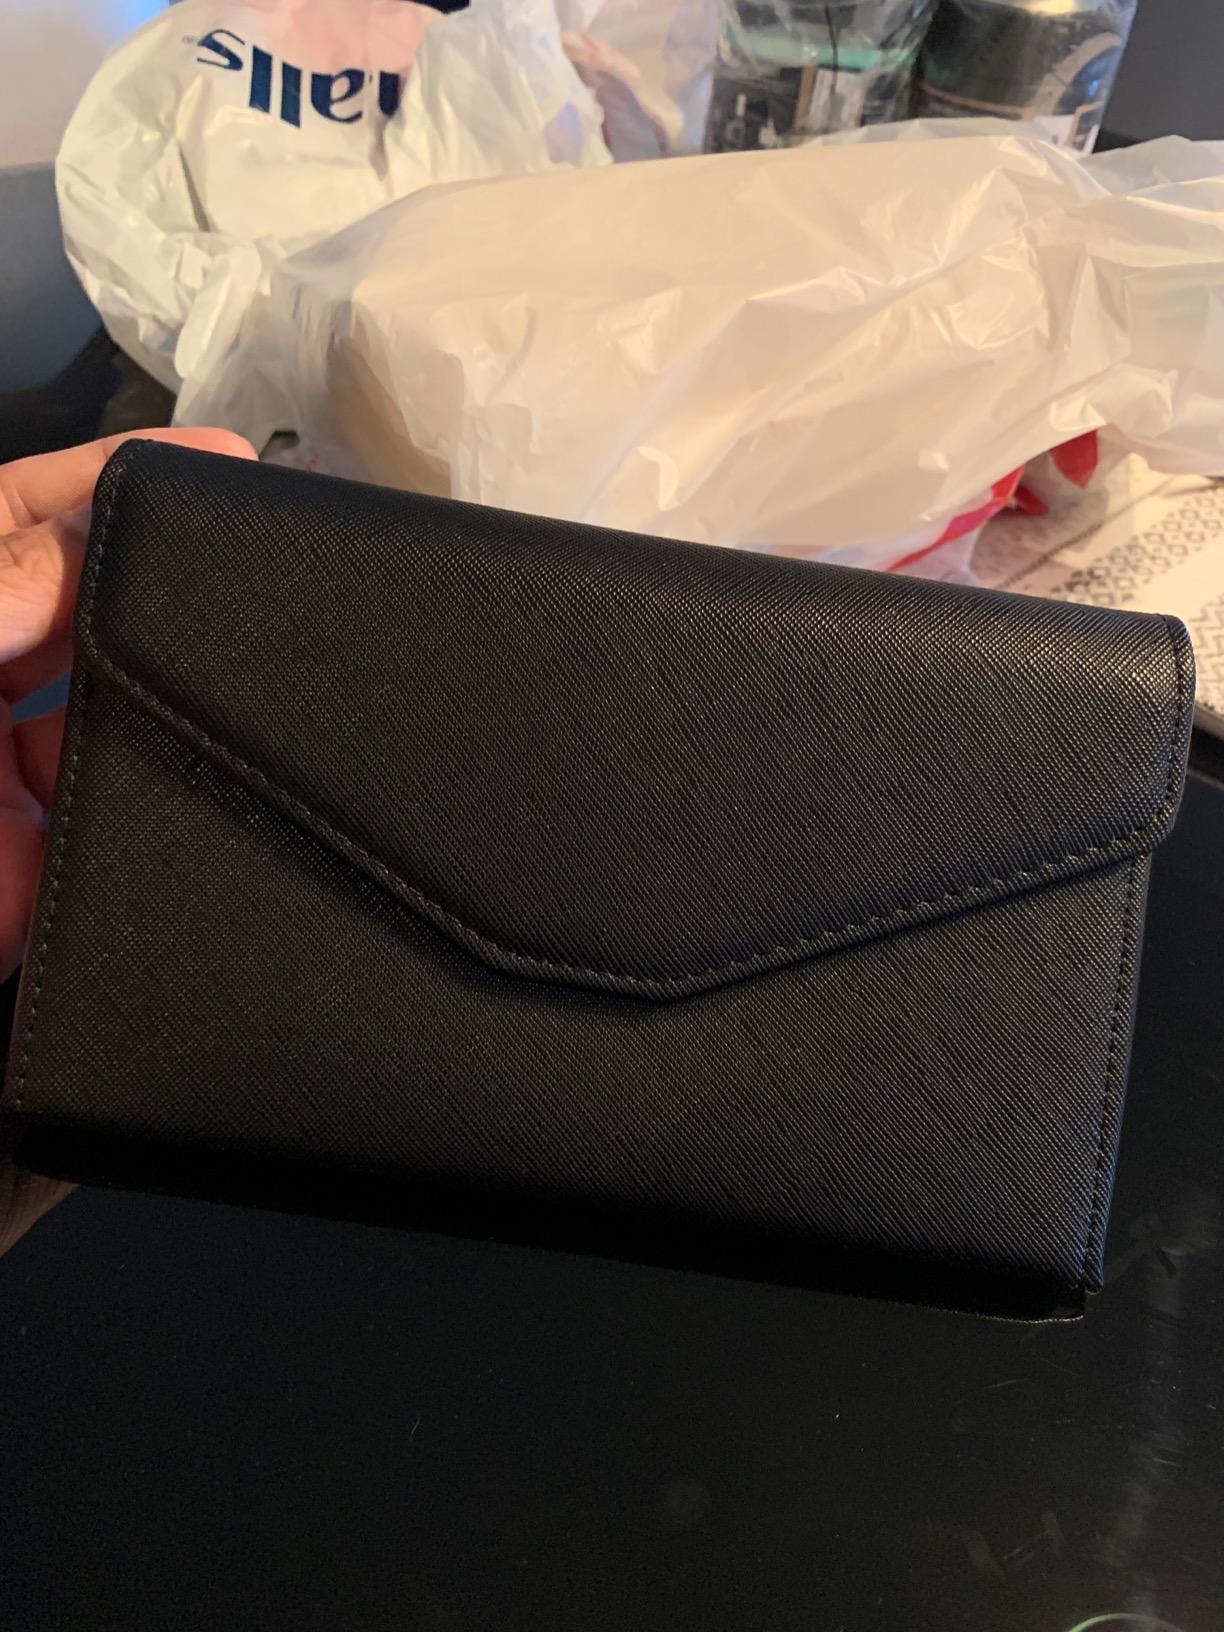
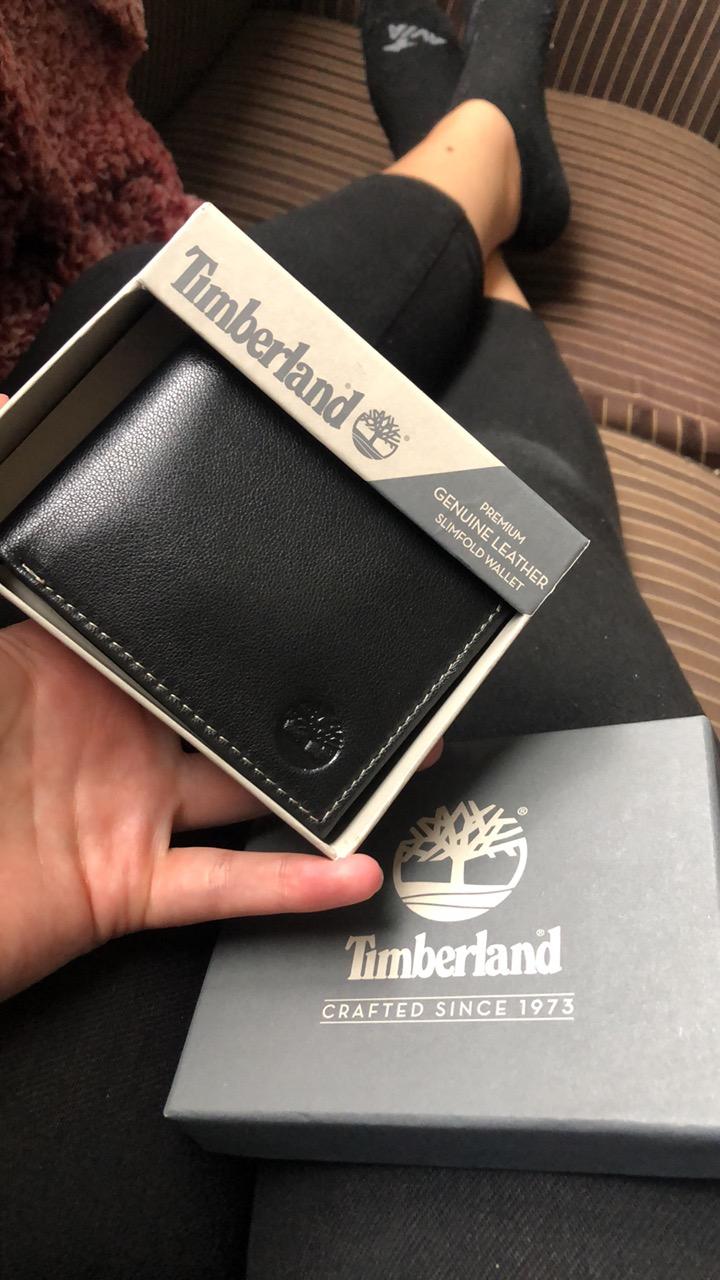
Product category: accessories_wallet
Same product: no